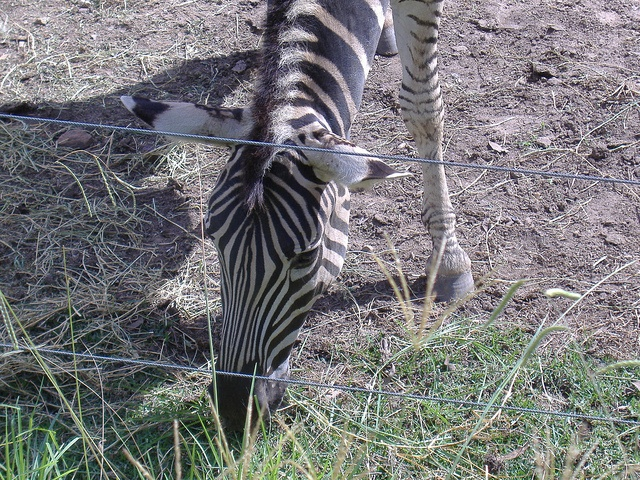
A zebra standing on top of a grass field.
A zebra that is bent down behind a fence, feeding on some grass.
A zebra grazing on some grass at the zoo.
A zebra leaned over by a wire fence eating grass.
A close up look at a very cute zebra.